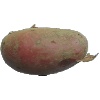
Label: red_potato